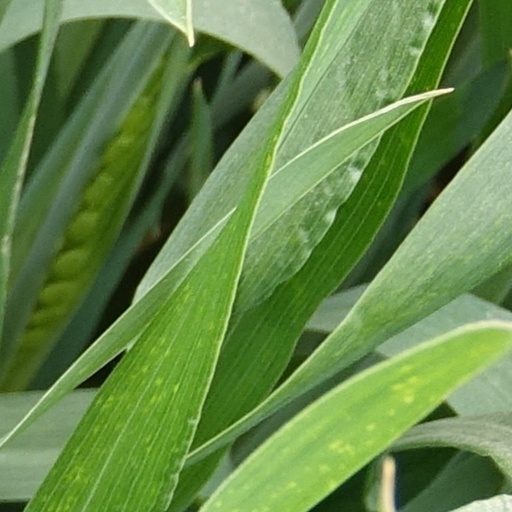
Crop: wheat